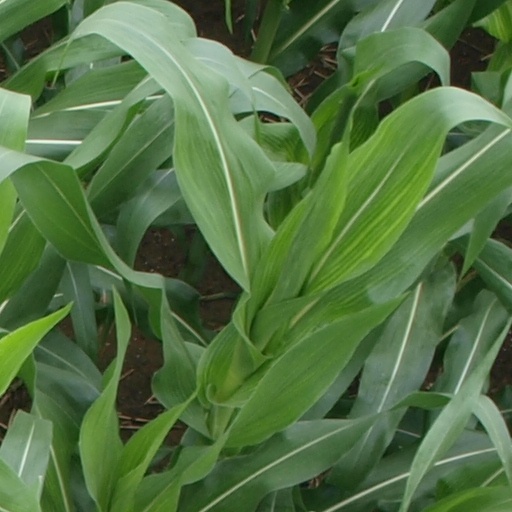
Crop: maize; corn